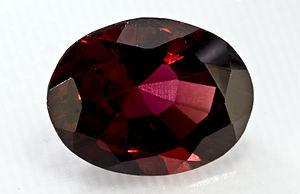
Almandin - Jaipur Rajasthan Inde 3ct64
Un almandin est une espèce minérale du groupe des silicates sous-groupe des nésosilicates de la famille des grenats alumineux ferriques. Sa formule chimique est Fe₃Al₂(SiO₄)₃ avec des traces de Ti;Mn;Mg;Ca.